Howaldt family

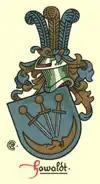
Coat of arms of the Howaldt family from 1830

The Howaldt family is a German family, whose members were famous commanders, shipyards and sculptors.